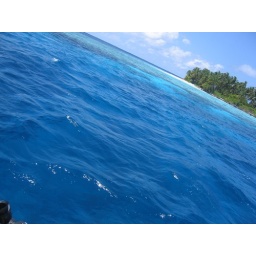
Fantastic blue water near a desert island, Maldives